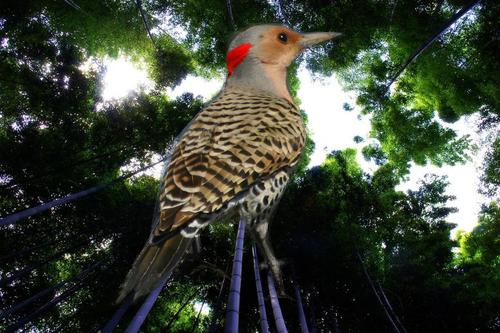
Bird species: Northern_Flicker
Bird type: landbird
Background: land